Question: When is this taking place?
Tambaya: Yaushe wannan yake faruwa?
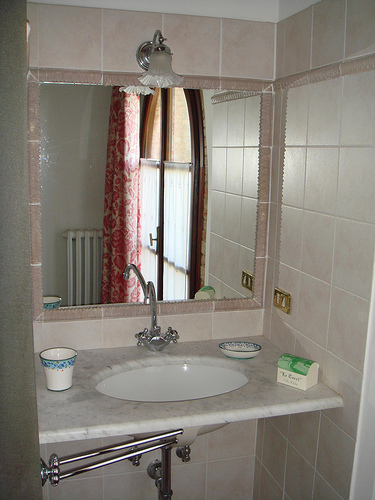
Answer: Daytime.
Amsa: Da rana.